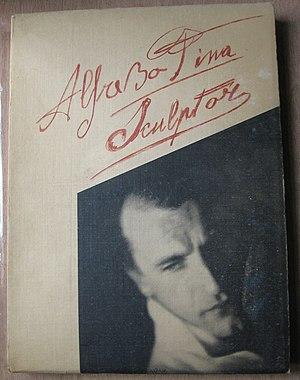
portrait Alfred Pina tiré de l'ouvrage de Gaston de Pawlowski (cf. bibliographie).